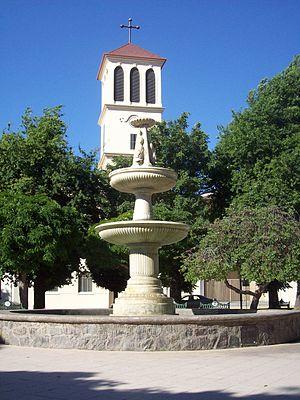
Limache est une ville et une commune du Chili de la province de Marga Marga, elle-même située dans la région de Valparaiso. En 2016, sa population s'élevait à 45 709 habitants. La superficie de la commune est de 155 km².